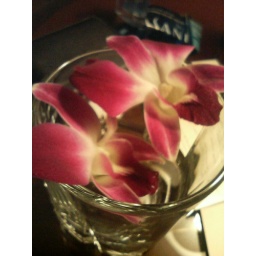
turndown flowers in my glass